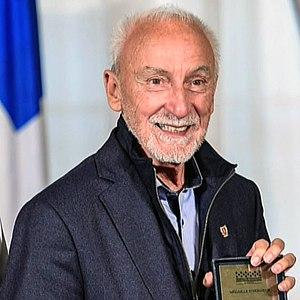
Yvon Deschamps
Yvon Deschamps, né le 31 juillet 1935 à Montréal, est un monologuiste et humoriste québécois qui s'est grandement illustré depuis les années 1960 par son humour social. Possédant une vaste carrière s'étendant sur de nombreuses années, il est un des premiers et un des plus grands humoristes québécois, sans doute le plus connu du Québec actuellement, autant par les plus jeunes que les plus âgés. Il fait figure de pionnier, car il a ouvert la voie à plusieurs autres humoristes. Il a souvent rejeté ce titre de pionnier voyant plutôt Clémence DesRochers comme étant la pionnière dans ce domaine.
Voici une liste de Montréalais célèbres ou s'étant démarqués dans leur domaine de compétence, par ordre alphabétique :